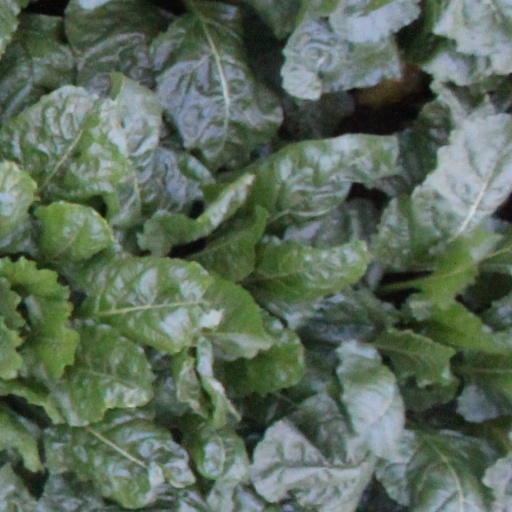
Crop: sugar beet